Inju: The Beast in the Shadow

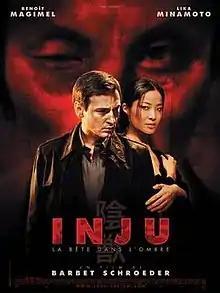
Poster

Inju: The Beast in the Shadow (French: Inju, la bête dans l'ombre) is a 2008 film directed by Barbet Schroeder. It stars Benoît Magimel and Lika Minamoto and was filmed on location in Tokyo.